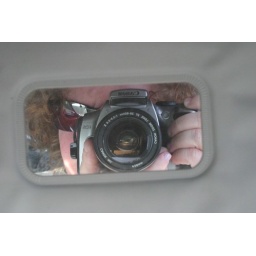
Self portrait in car mirror